George Ross Kirkpatrick

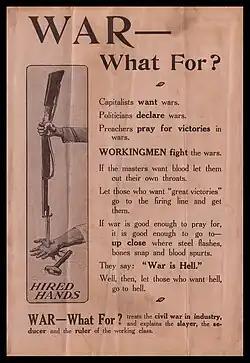
The widespread popularity among the party rank-and-file of Kirkpatrick's 1910 book, "War — What For?" was key to his being chosen as the Socialist Party's VP nominee in 1916.

Kirkpatrick's first book would be his best known, touted by Socialist journalist William M. Feigenbaum "one of the really great works of the spirit in American history." Feigenbaum recalled: